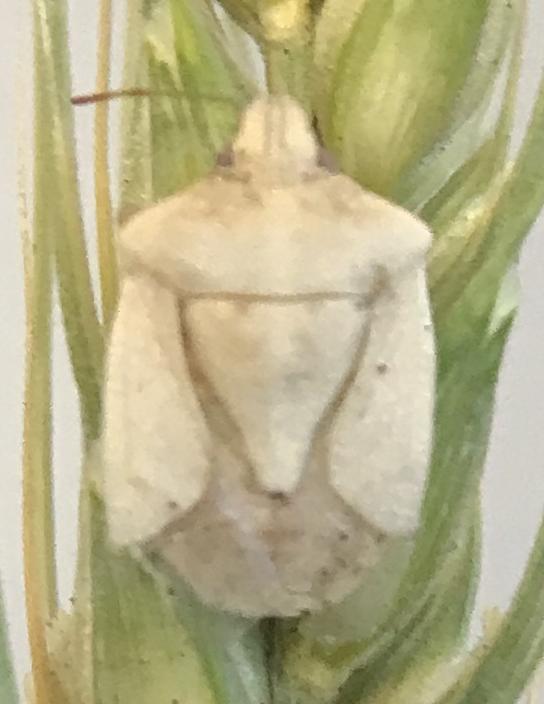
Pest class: stink_bug